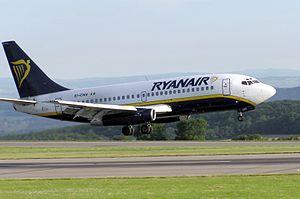
Cet article concerne l'année 2019 en Géorgie.